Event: Typhoon Ruby
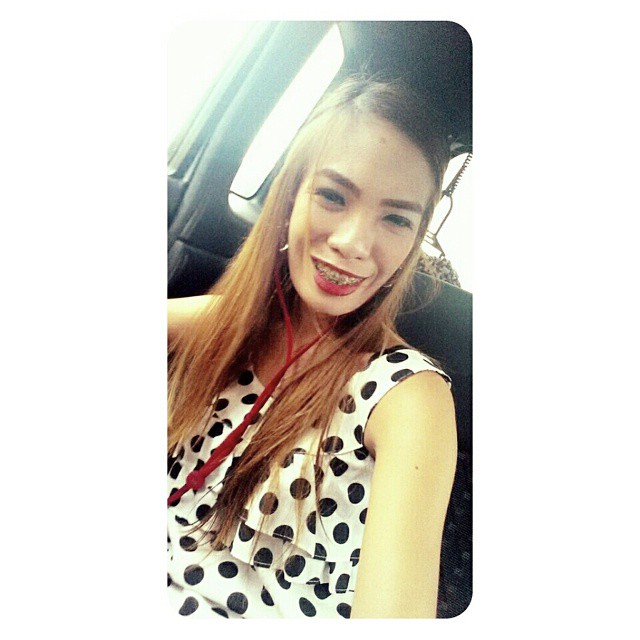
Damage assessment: no_damage